List of ice cream varieties by country

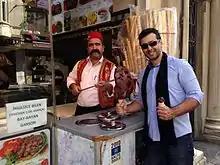
A man purchasing dondurma from a street vendor in Turkey

Booza ( in Arabic: "milk ice cream", also called "Arabic ice cream") is a mastic-based ice cream. It is elastic, sticky, and resistant to melting in the hotter climates of the Arab world, where it is most commonly found.